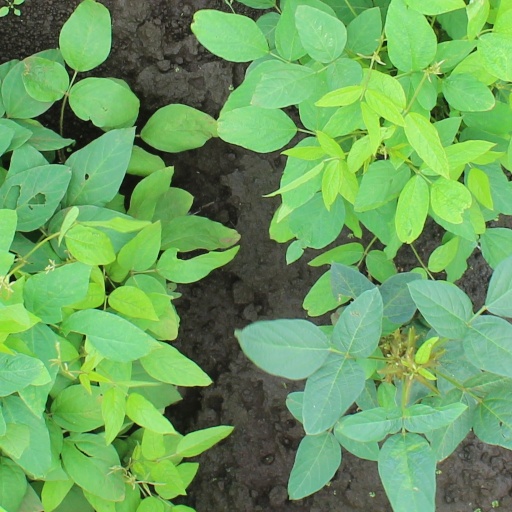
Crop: soybean